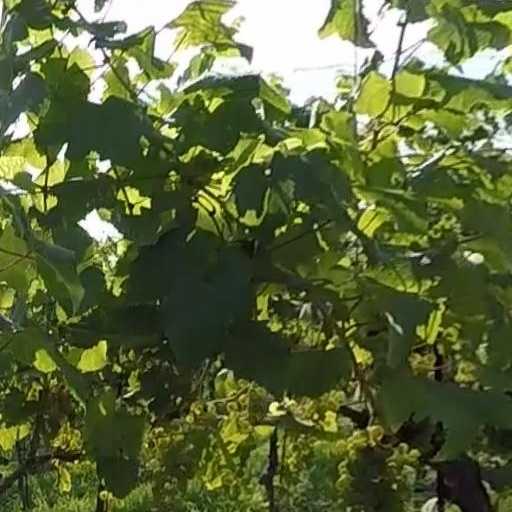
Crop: grape